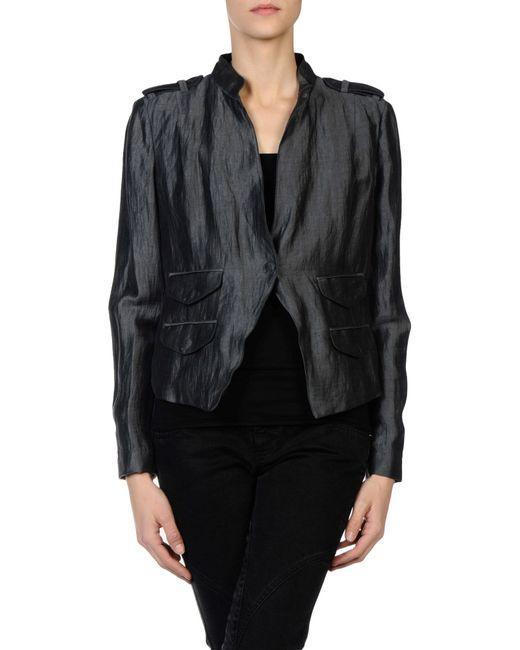
Stilvolle schwarze Jacke mit vollem Ärmel für Damen